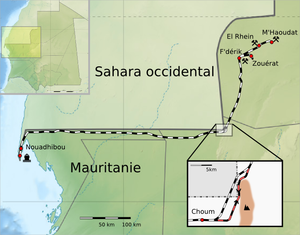
carte de le chemin de fer de mauritanie
Le Transport ferroviaire en Mauritanie se limite à une ligne à voie unique, longue de 704 kilomètres qui relie les mines de fer de Zouerate au port minéralier de Nouadhibou. Cette ligne, à écartement standard, construite pour la MIFERMA, et mise en service en 1963, est exploitée par une société publique, la Société nationale industrielle et minière.
Choum est une ville et une commune du nord-ouest de la Mauritanie, située à proximité de la frontière avec le Sahara occidental, dans la région de l'Adrar.